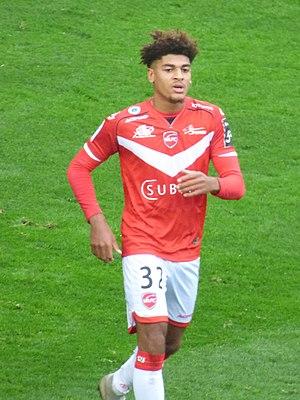
Anthony Goelzer lors du match Valenciennes FC / RC Lens, comptant pour la quatorzième journée du championnat de France de Ligue 2 2018-2019, le 10 novembre 2018, au Stade du Hainaut.